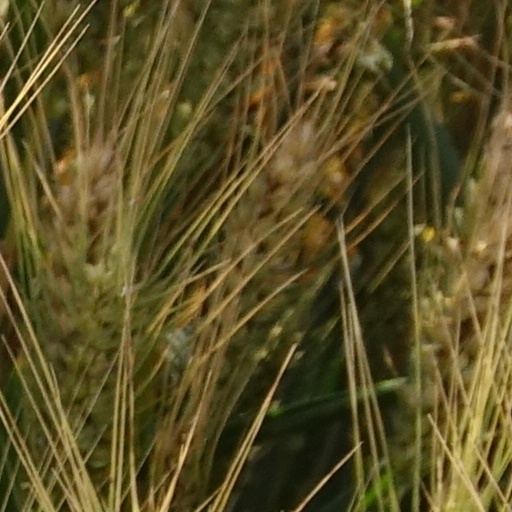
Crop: wheat